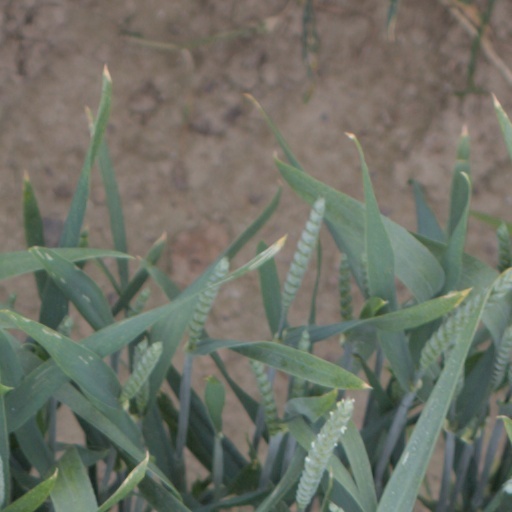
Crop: wheat